Zeta Tauri

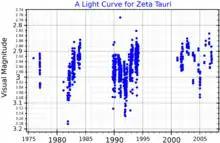
A visual band light curve for Zeta Tauri, adapted from Ruždjak "et al." (2009)

Zeta Tauri is a single-lined spectroscopic binary system, which means the two components are orbiting so close to each other that they can not be resolved with a telescope. Instead, the orbital motion of the primary component is indicated by Doppler effect shifts in the absorption lines in its spectrum. The two components are separated by an estimated distance of about 1.17 astronomical units, or 117% of the distance from the Earth to the Sun. They are following circular orbits with a period of nearly 133 days.